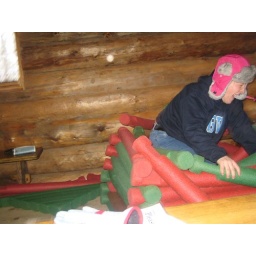
You can totally see my hat flying off in this one. Looooove it.